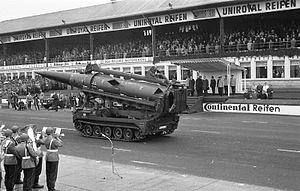
La dissuasion nucléaire est l'un des aspects majeurs de la guerre froide entre les États-Unis et l'URSS, non que l'arme nucléaire soit à l'origine de leur face à face, mais parce qu'elle joue un rôle central dans les stratégies de sécurité nationale et les relations internationales durant toute cette période de l'histoire.